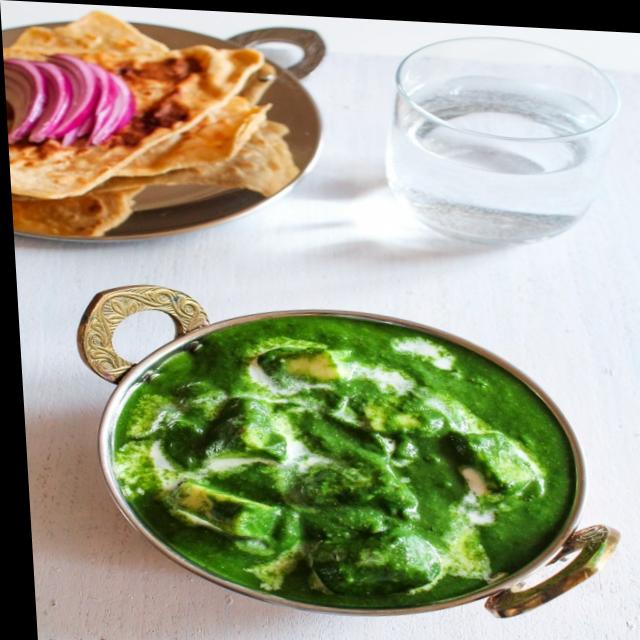
Dish: palak_paneer